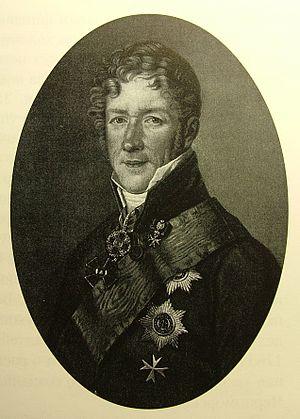
Baron Balthazar von Campenhausen ou Balthazar Balthazarovitch von Campenhausen, né en 1772 en Livonie, décédé en 1823 à Saint-Pétersbourg.